Evans-Neuhart House

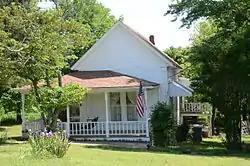

The Evans-Neuhart House is a historic house at 320 East 5th Street in Plainview, Arkansas, United States. It is a single-story wood-frame structure, with a gabled roof, weatherboard siding, and a foundation of brick piers and wooden beams, now covered with brick. It has an L-shaped featuring original turned posts and a tongue-in-groove ceiling. It was built about 1915, and is a prominent local surviving example of Folk Victorian architecture.